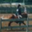
Label: horse